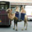
Label: camel